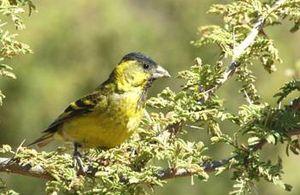
Ceci est une liste des oiseaux endémiques ou quasi-endémiques d'Argentine.
Le Chardonneret à menton noir est une espèce de passereaux de la famille des fringillidés.